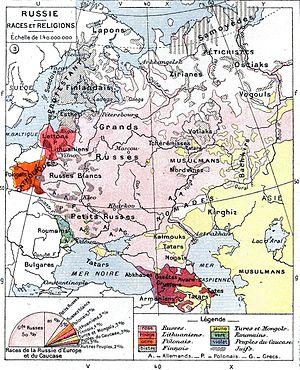
La population de la Russie s'établissait à 146,78 millions d'habitants au 1ᵉʳ janvier 2019 sur la base des derniers chiffres officiels, en incluant la population de la Crimée dont le statut est contesté. La partie européenne de la Russie concentre 78% de la population totale sur 25 % du territoire. En 2002 le taux d’urbanisation s’établissait à 74 %.
La Russie, en forme longue la fédération de Russie, est un état fédéral transcontinental. Elle est l'héritière de l'Empire russe et l'état continuateur de l'Union des républiques socialistes soviétiques.
L'Empire russe, ou empire de Russie, est l'entité politique de la Russie de 1721, sous le règne de Pierre Iᵉʳ, au 14 septembre 1917, jour la proclamation de la République russe. Sa capitale est Saint-Pétersbourg.
La notion de Russie européenne fait référence aux régions occidentales de Russie qui se trouvent sur le continent européen.
Le recensement de l'Empire russe de 1897 est le premier et unique recensement réalisé dans l'Empire russe. Il enregistra les données démographiques à la date du 15 janvier 1897.